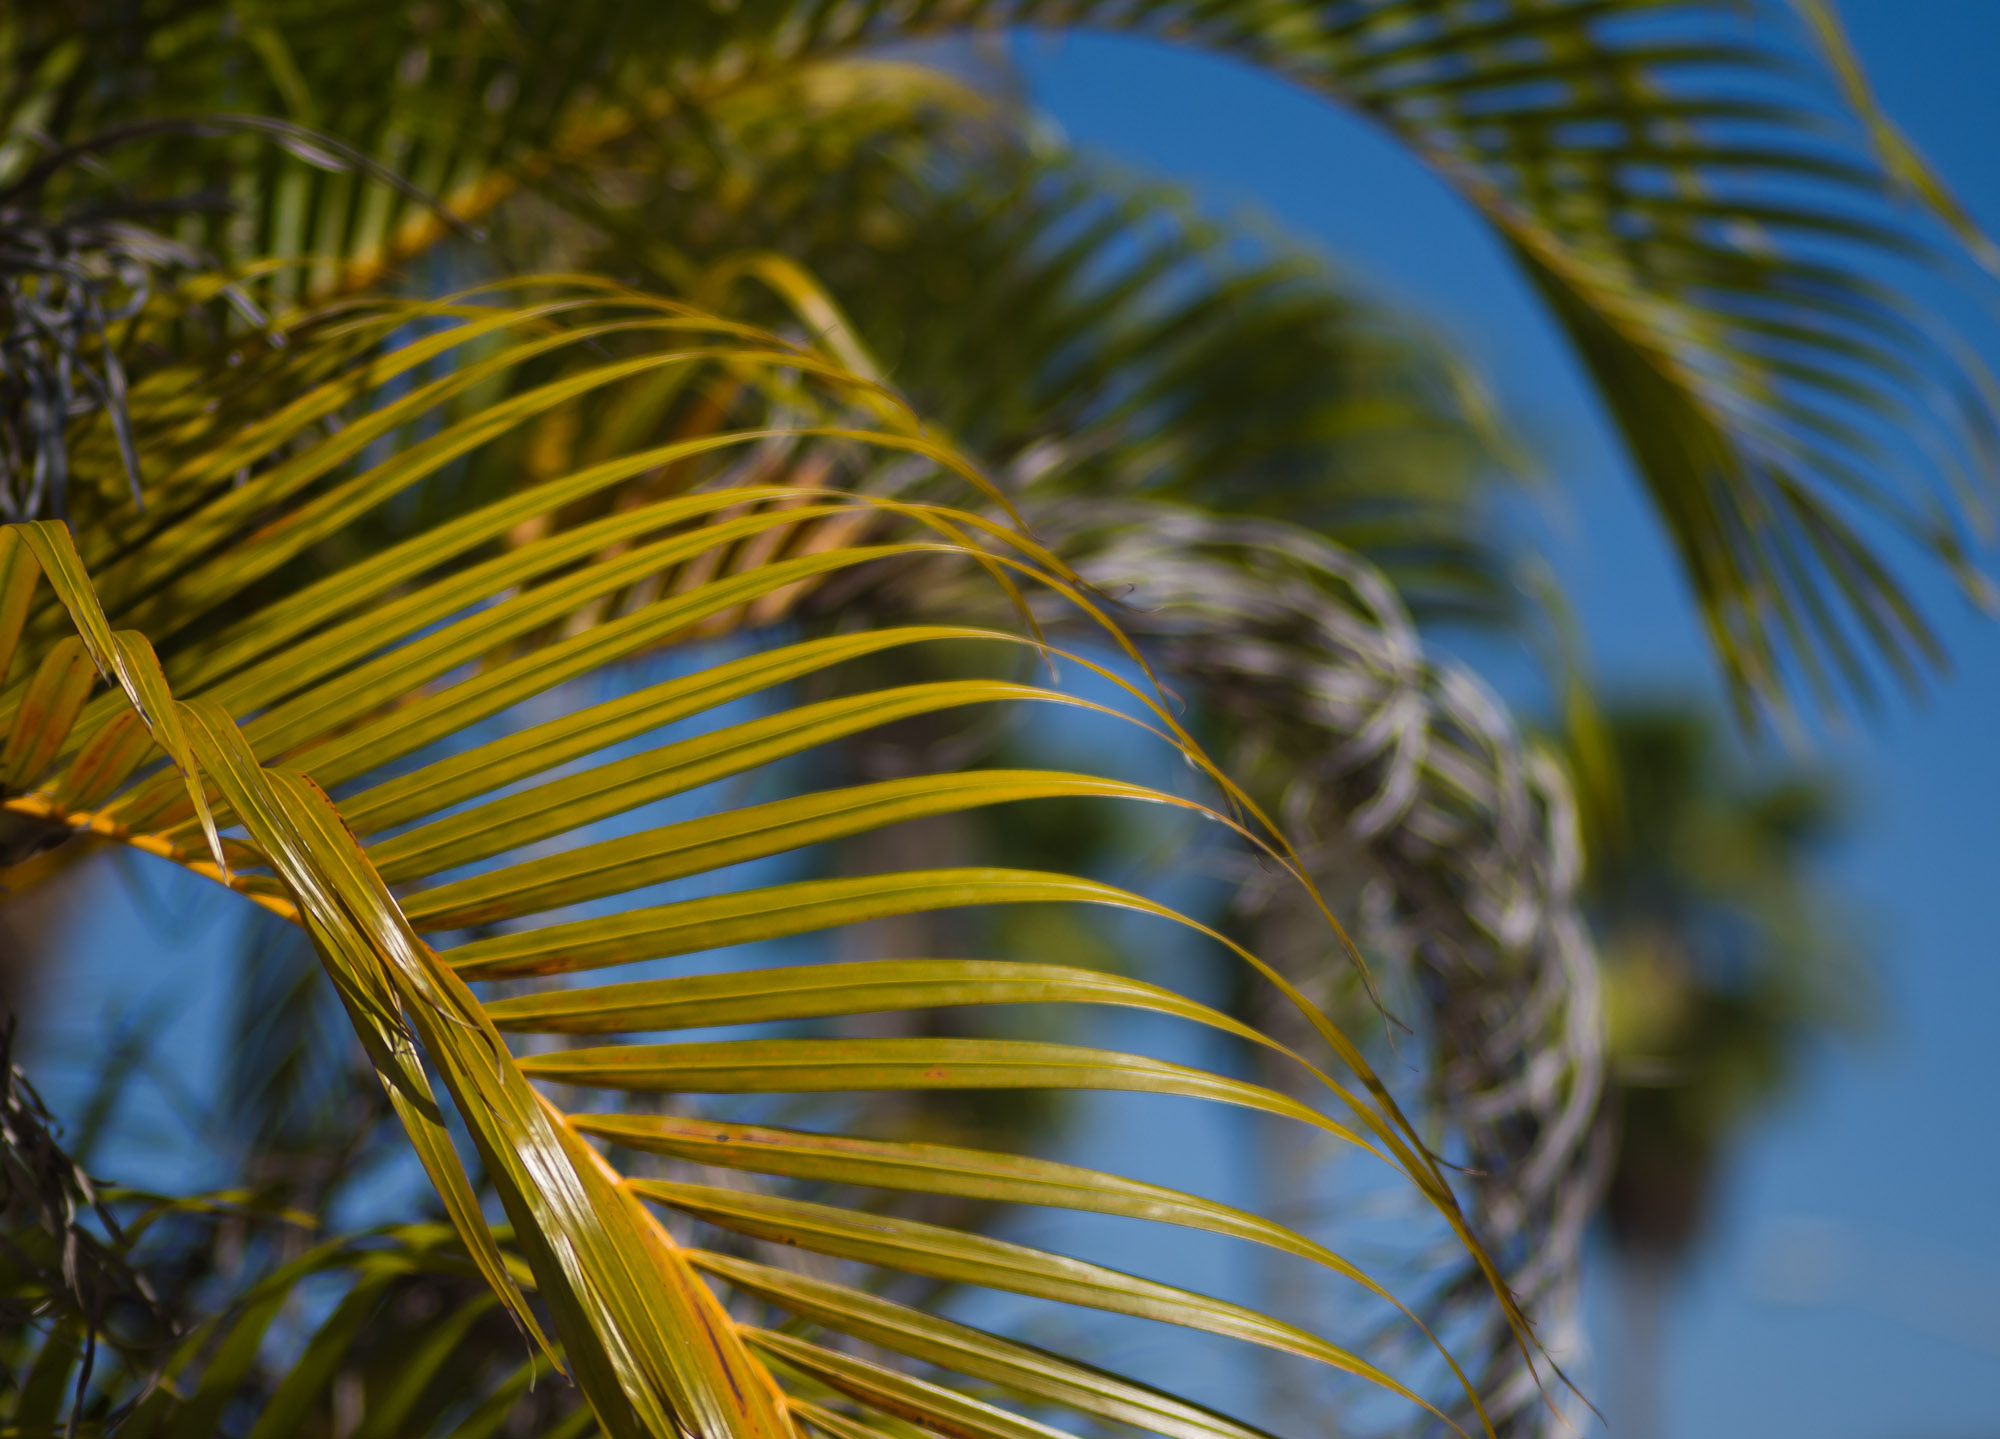
tree, nature, grass, branch, plant, sunlight, leaf, flower, foliage, green, jungle, autumn, botany, blue, flora, close up, palmtree, miami, tropics, macro photography, grass family, woody plant, land plant, arecales, palm family